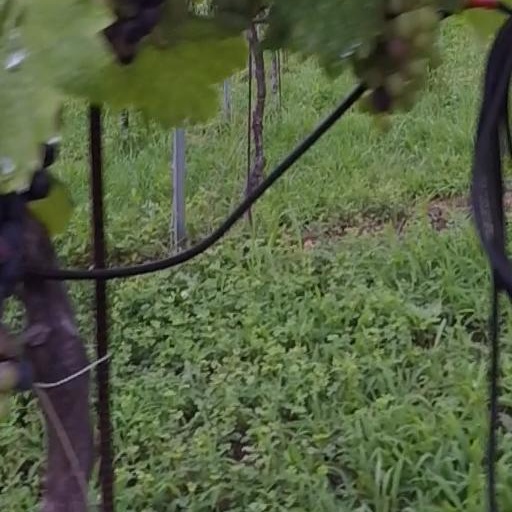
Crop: grape